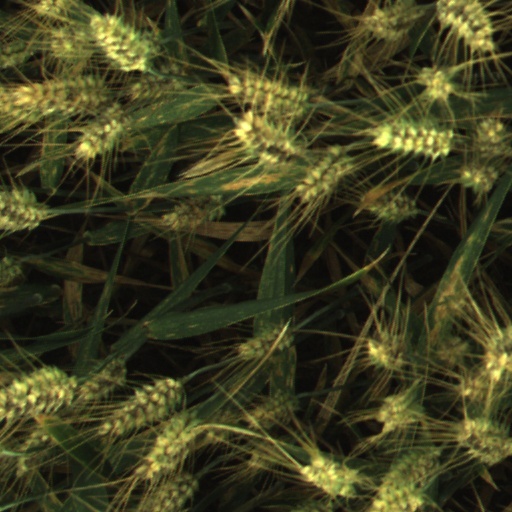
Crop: wheat